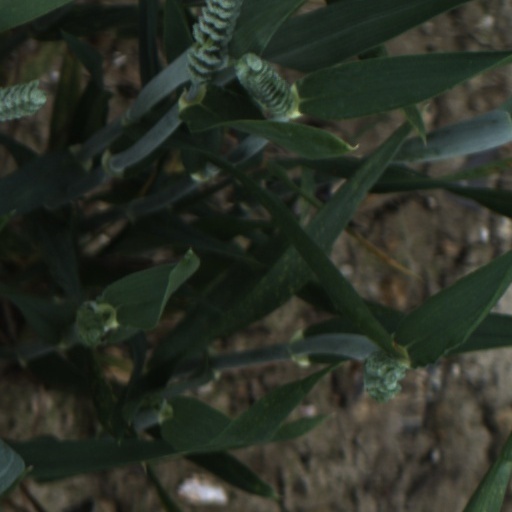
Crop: wheat